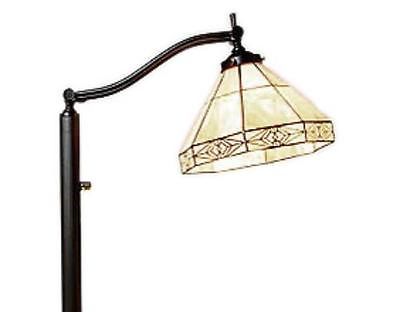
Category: lamp